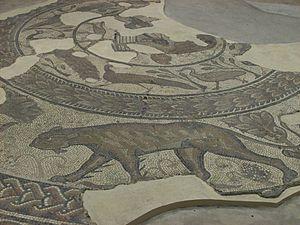
Corinium Dobunnorum était une importante cité de la province romaine de Bretagne. Au IVᵉ siècle, Corinium était la capitale de la province Britannia Prima. Elle était la deuxième plus grande ville après Londinium. Corinium est le nom antique de la ville de Cirencester, dans le Gloucestershire.